Boot Camp (novel)

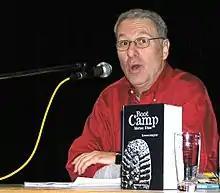
Todd Strasser (aka "Morton Rhue") reading from his novel "Boot Camp" in the High School of Langenau/Germany

Boot Camp is a young adult novel by Todd Strasser about a boy who is subjected to physical and psychological abuse when his parents send him to a boot camp.